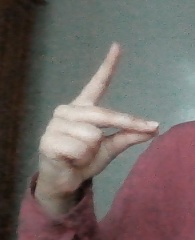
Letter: ta